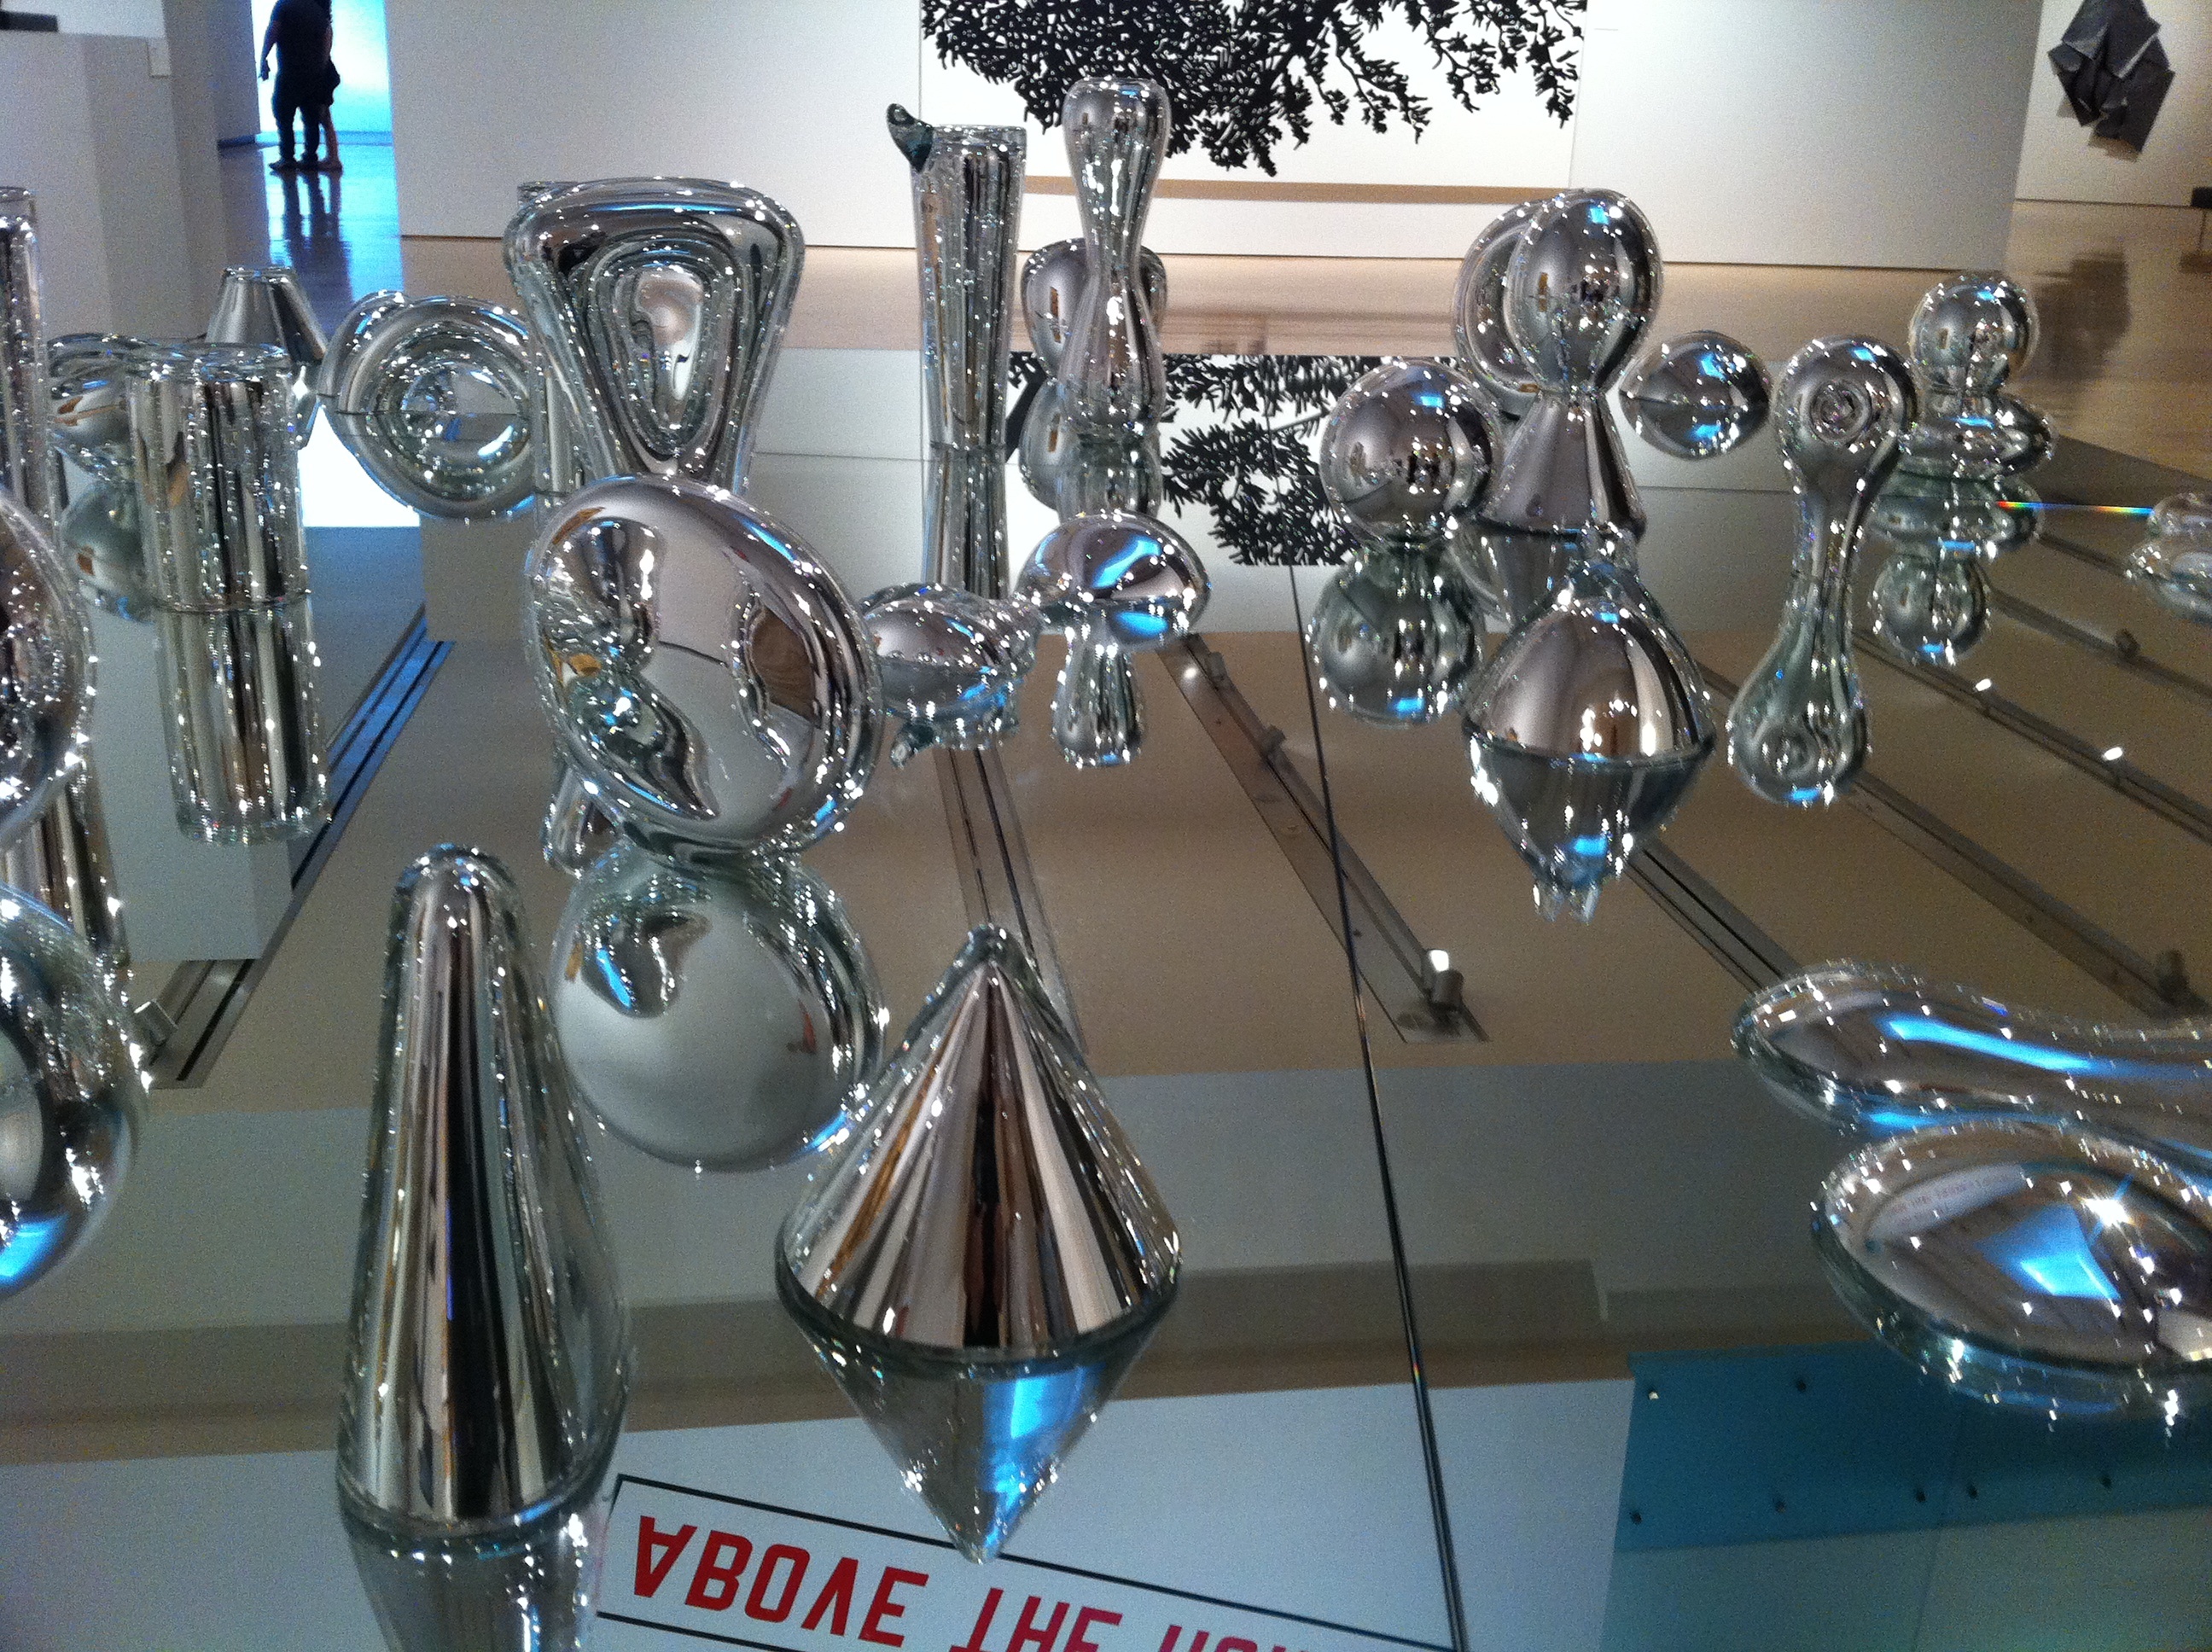
glass, vehicle, motorcycle, drums, exhibition